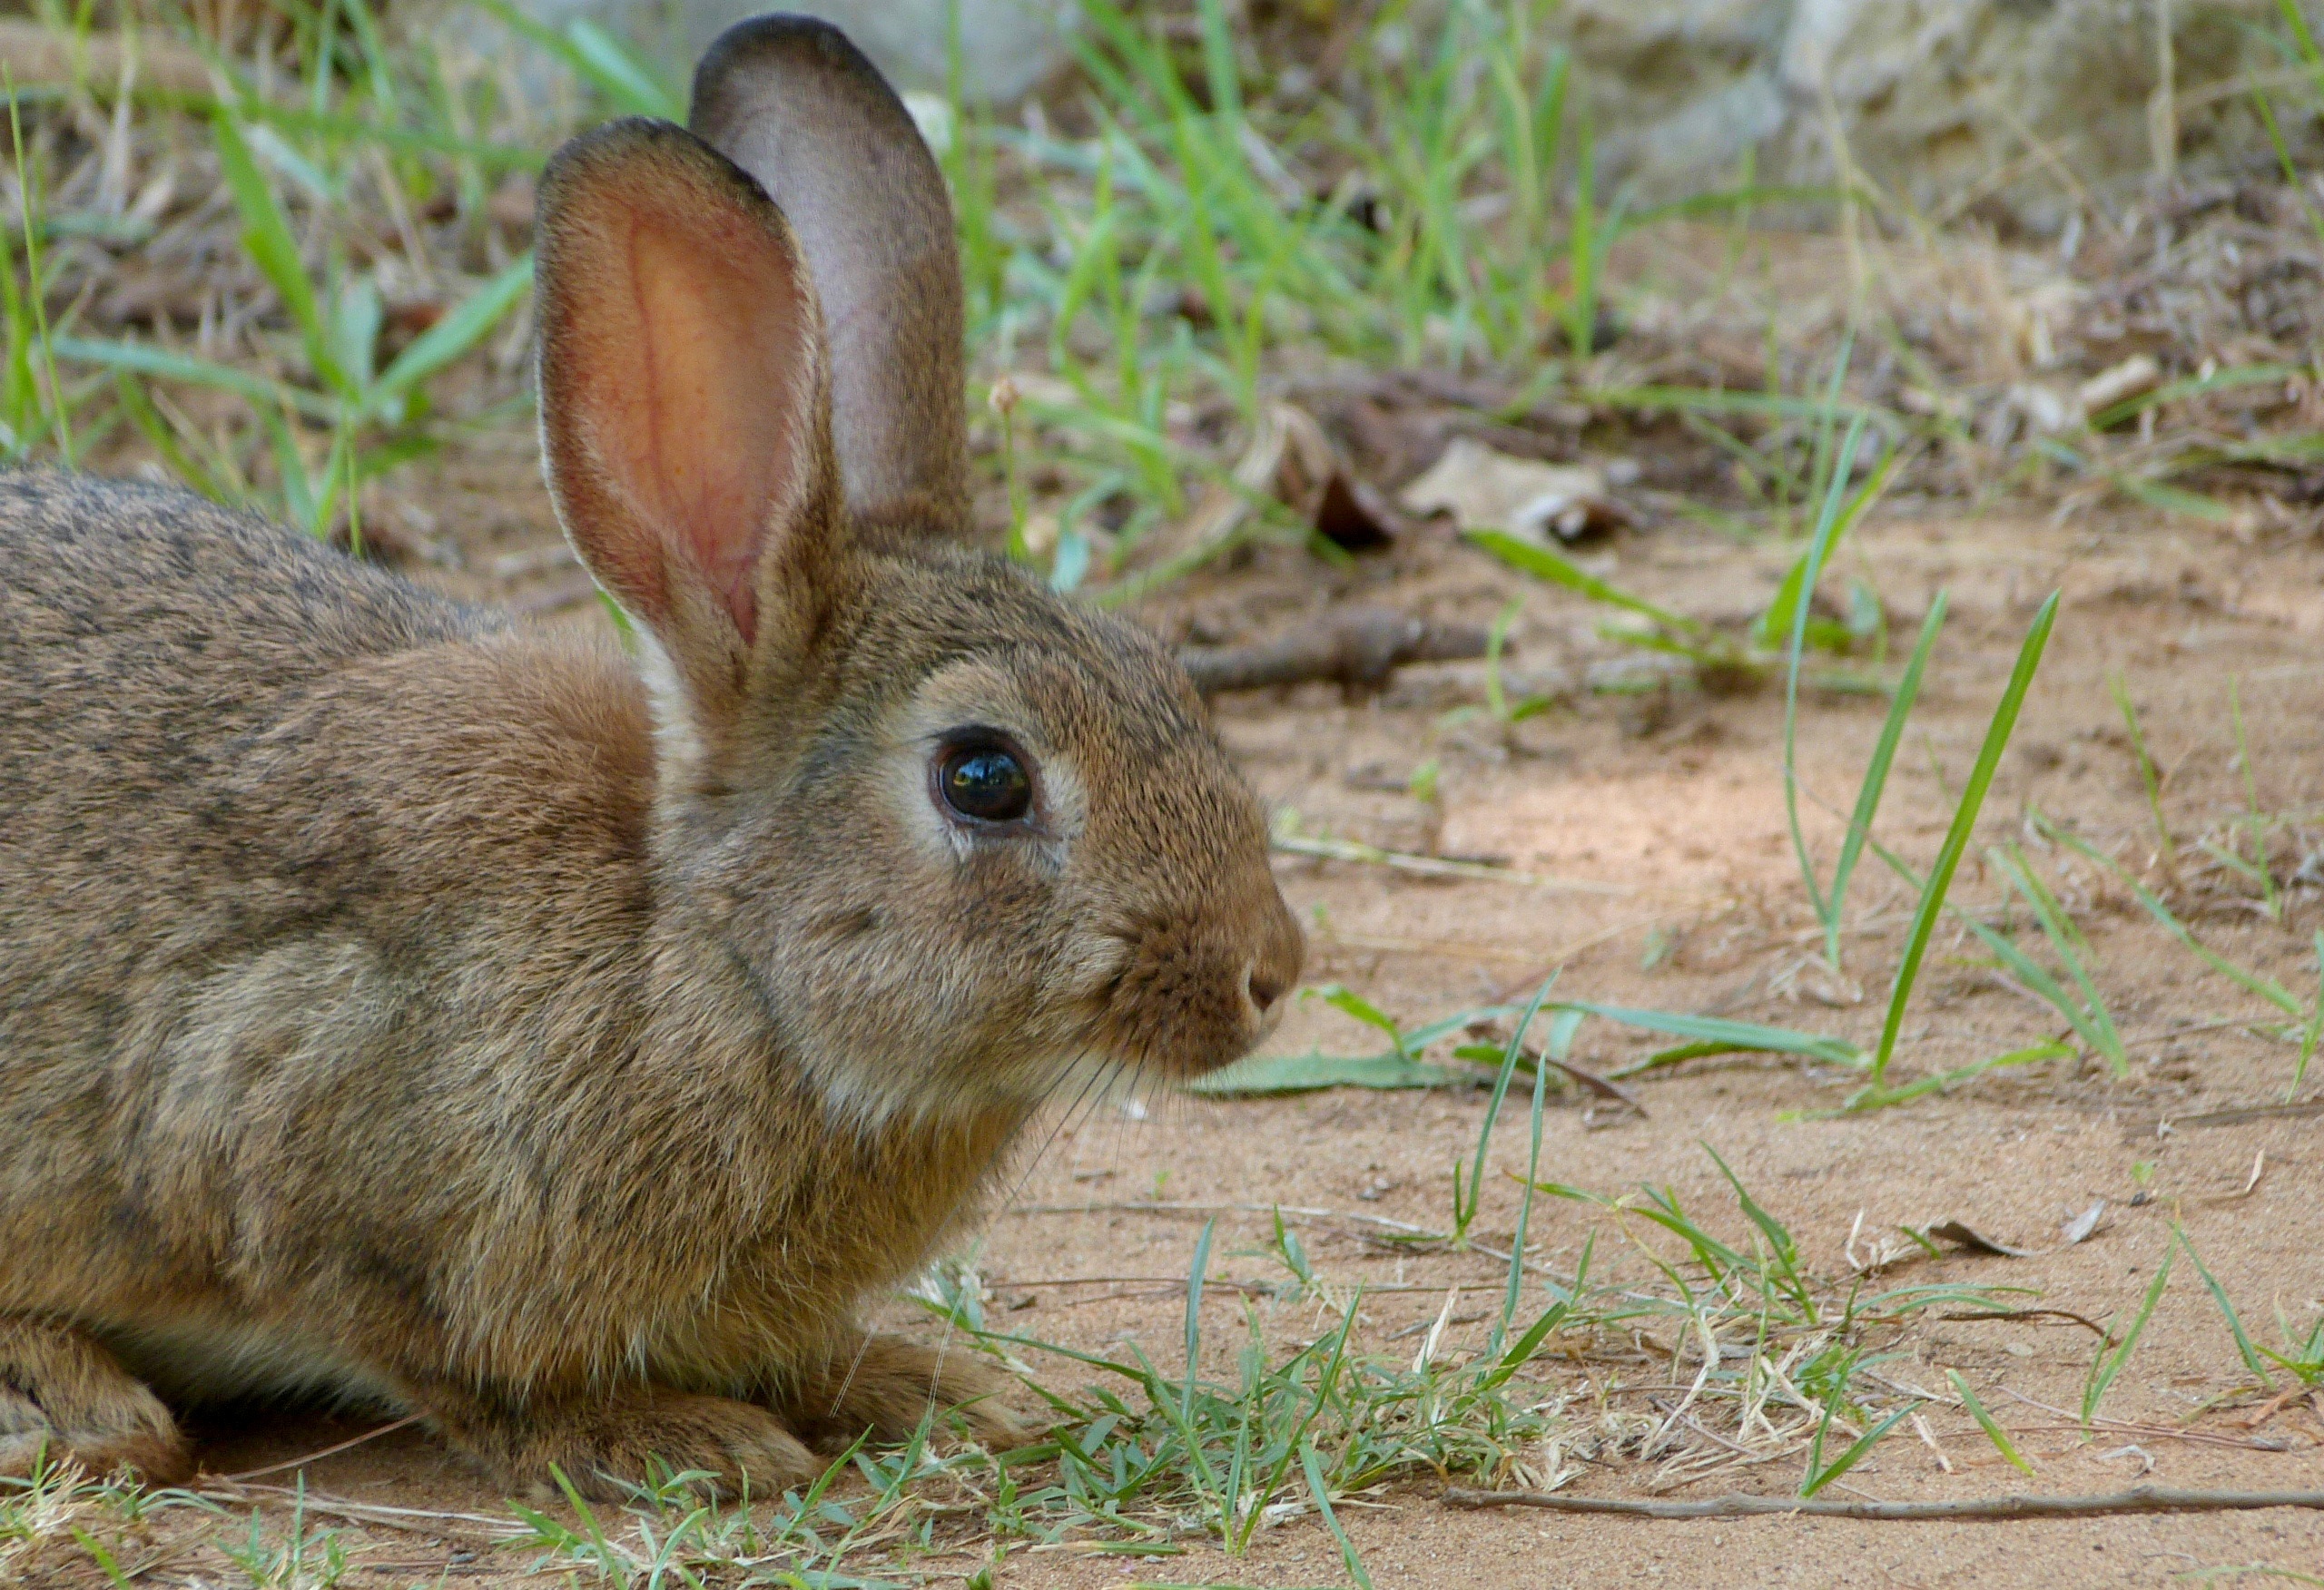
outdoor, farm, meadow, animal, cute, country, wildlife, wild, pet, rural, brown, mammal, agriculture, fauna, rabbit, hare, whiskers, furry, ears, vertebrate, domestic, easter, bunny, breed, domestic rabbit, rabits and hares, wood rabbit